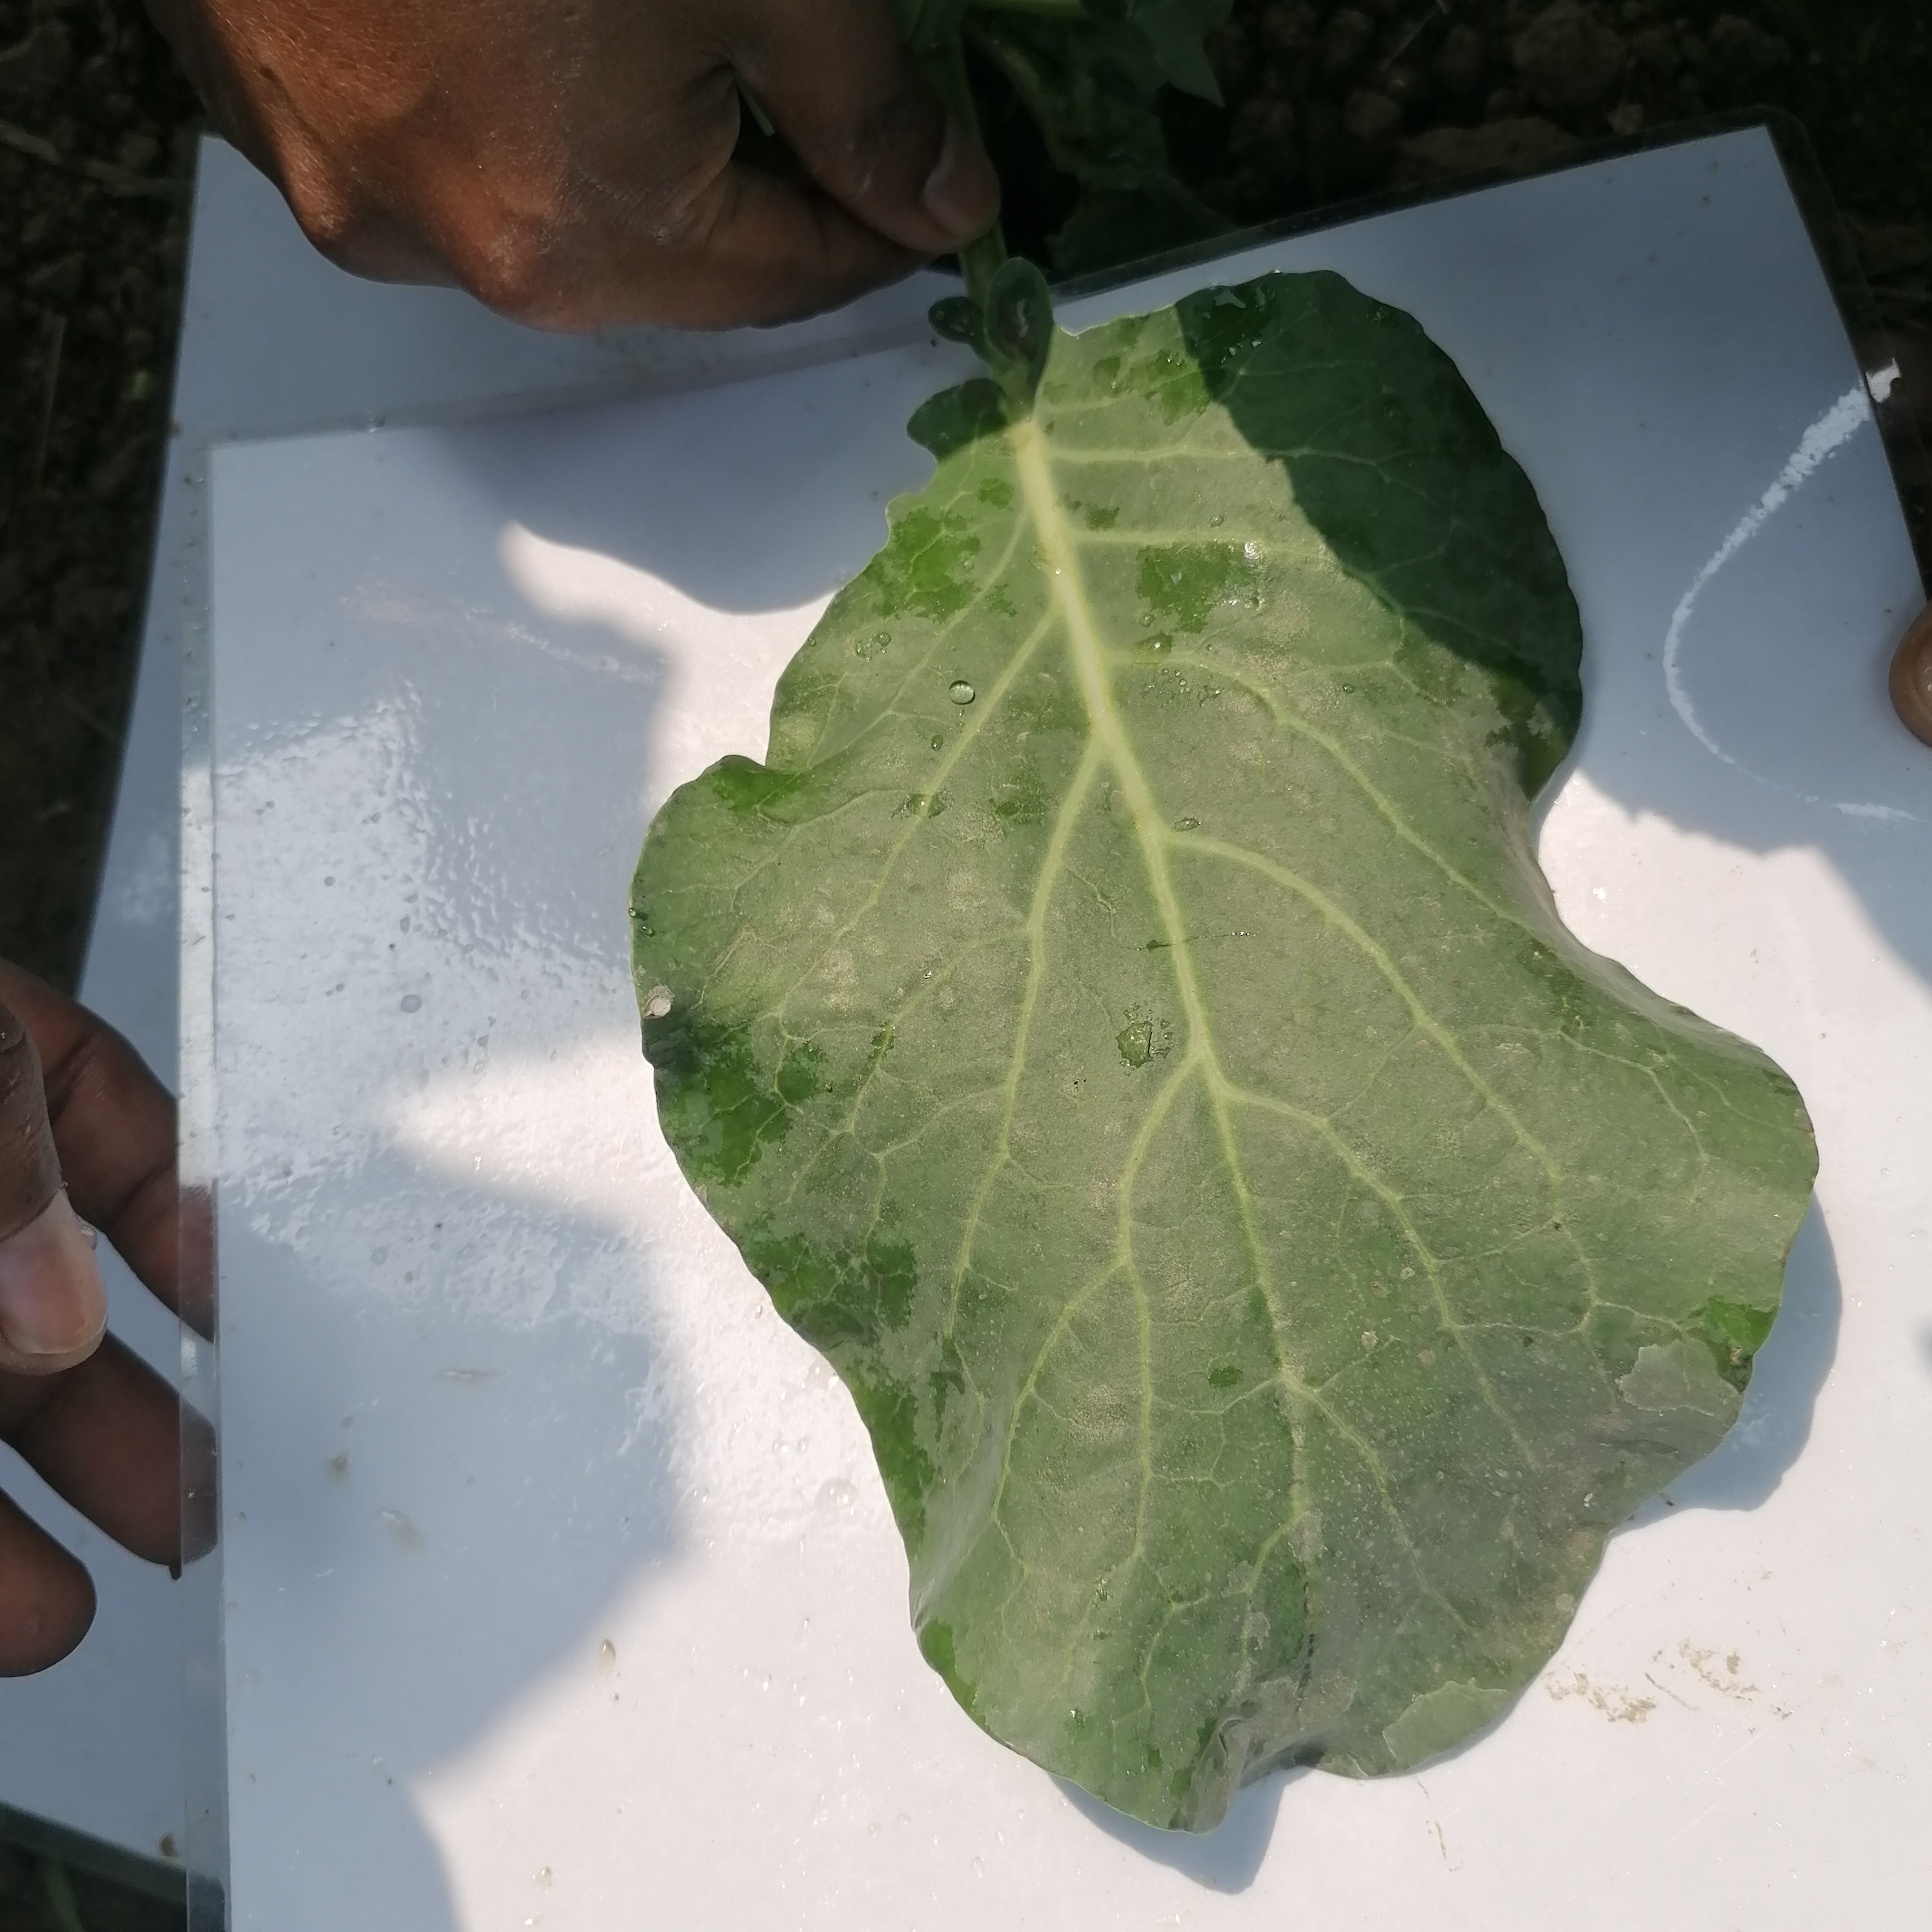
Label: Healthy